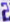
Number: 2